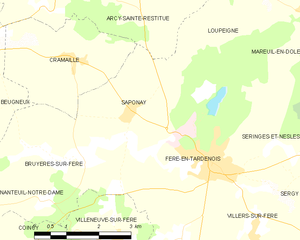
Carte des communes françaises: Saponay